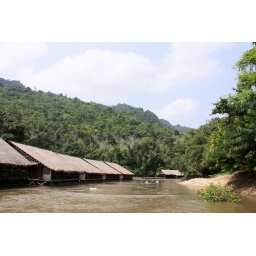
Our floating hotel on the river Kwai, viewed from the bridge over to the river bank.